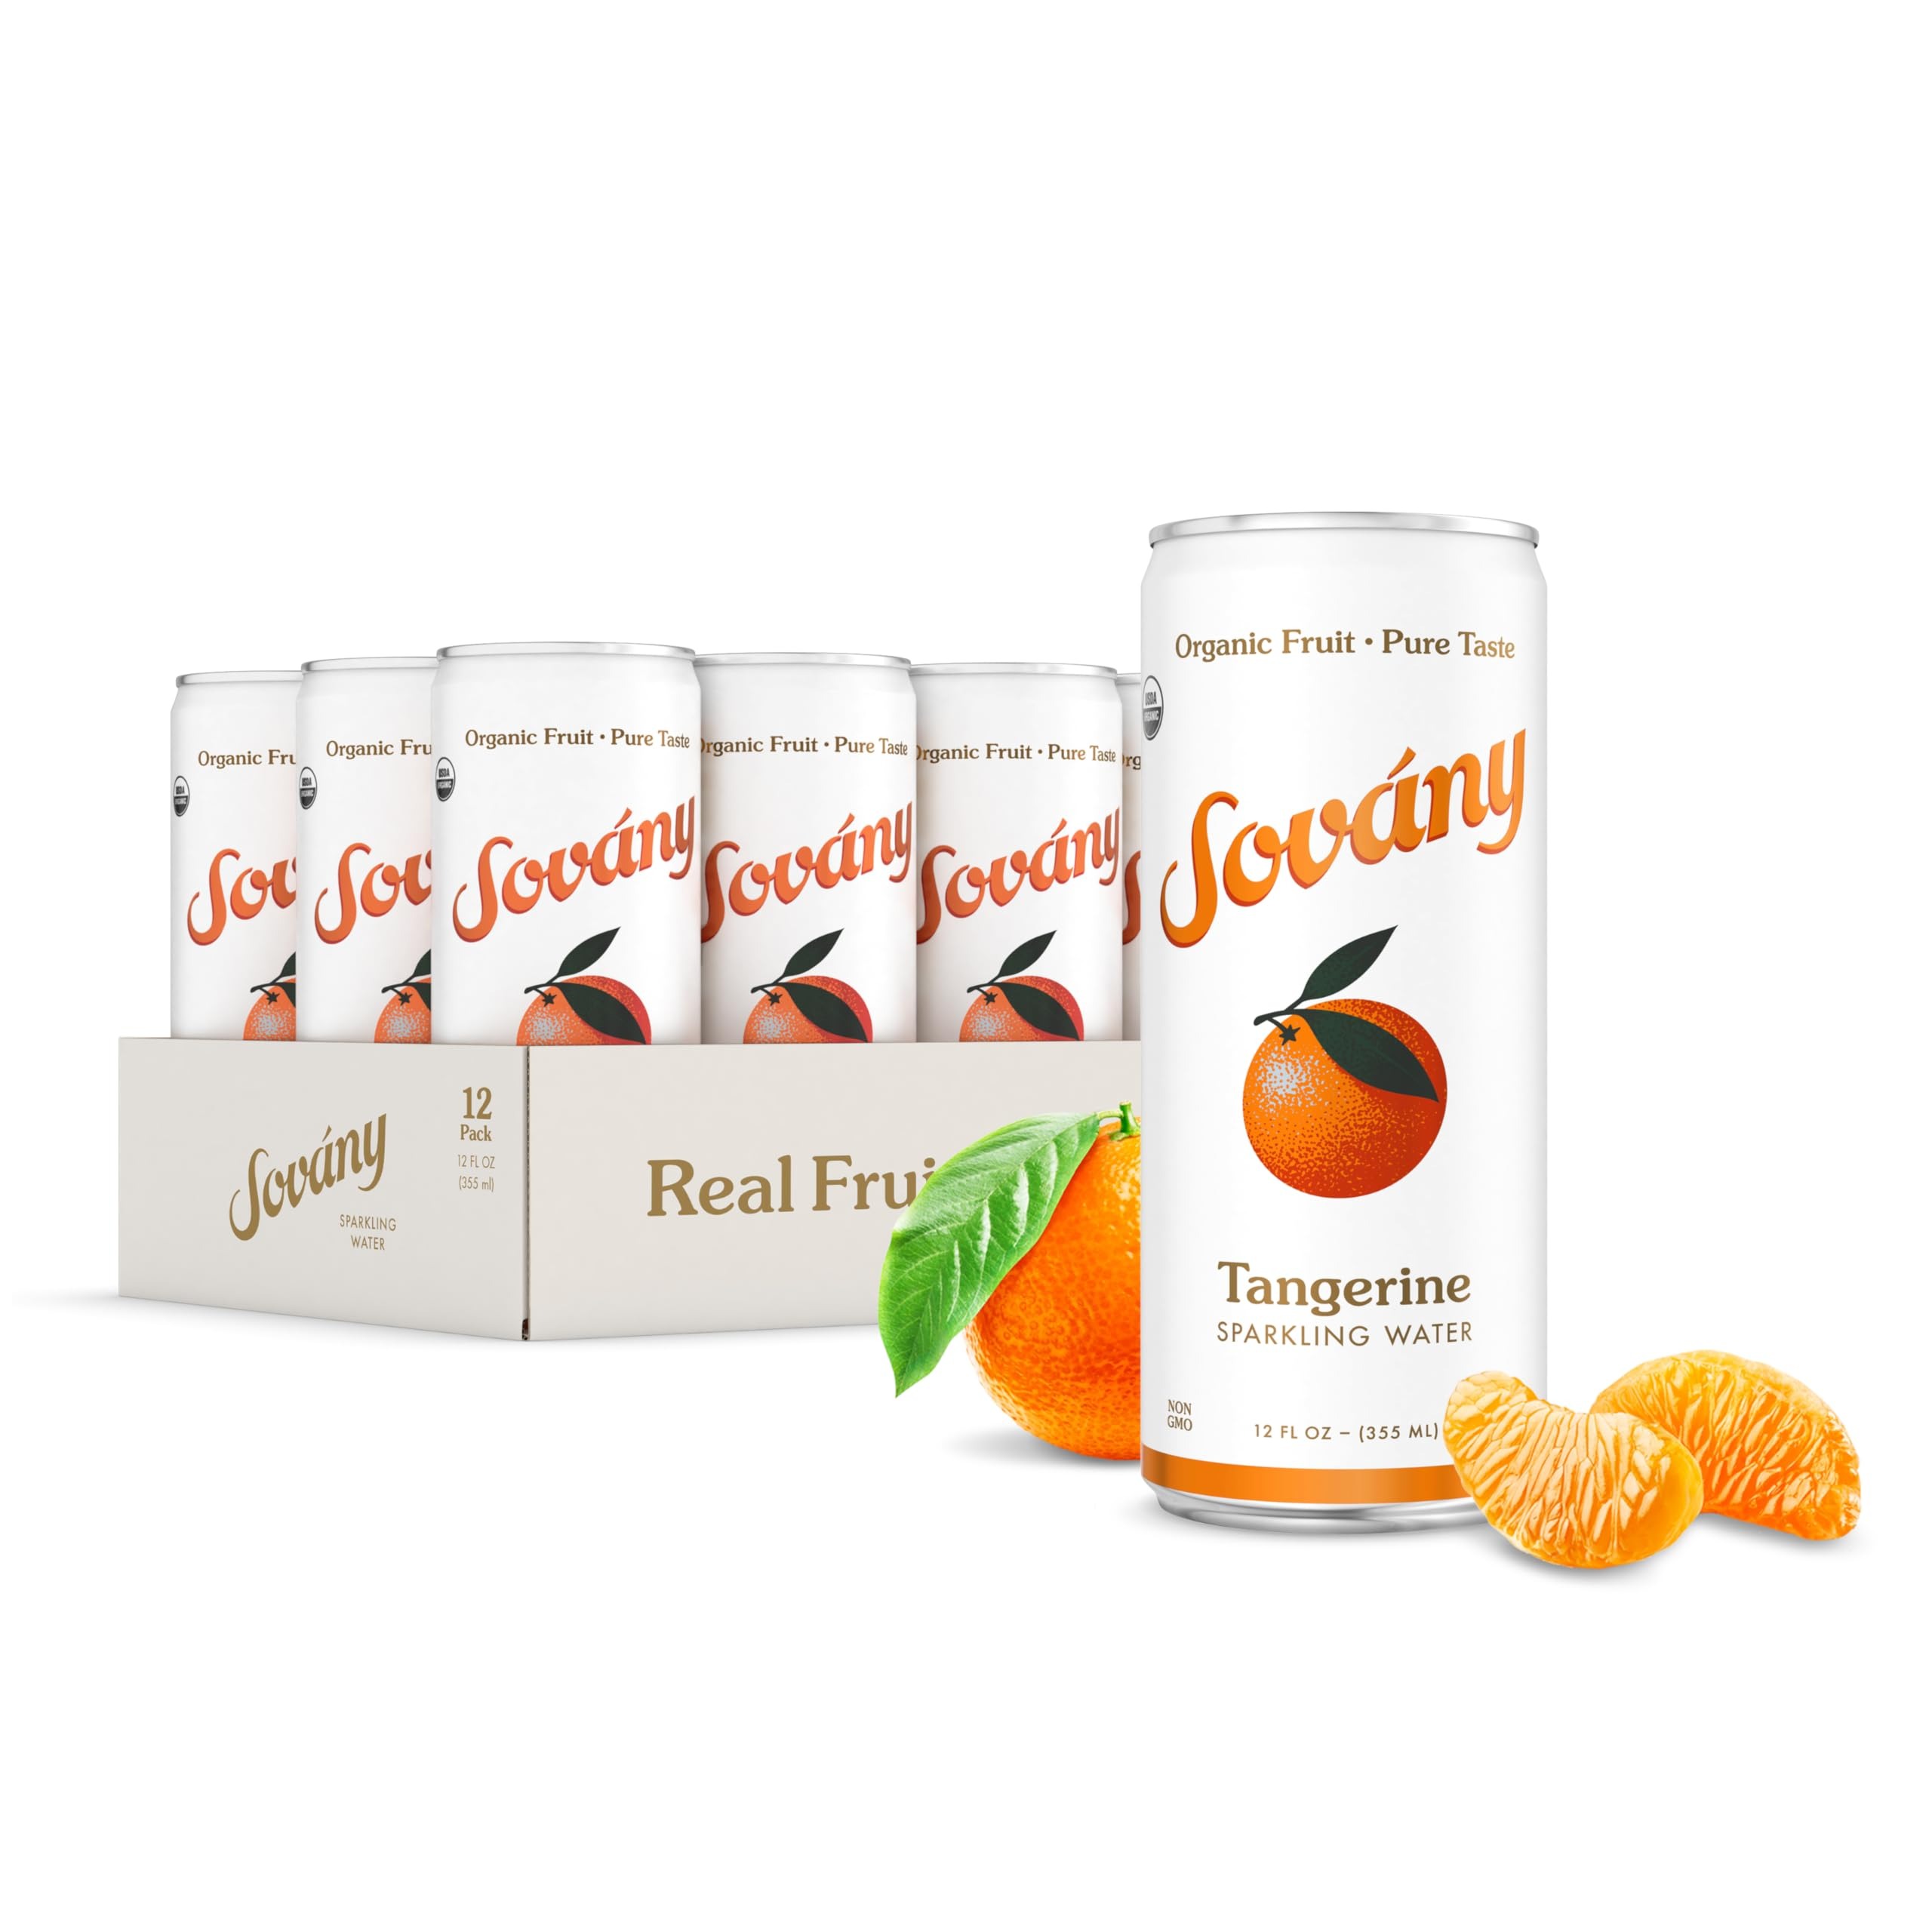
Item Name: Sovány Sparkling Water, Tangerine, Seltzer Water Drinks, USDA Organic, Made With Real Fruit, Non-GMO, Vegan, No Added Sugar, Low Calorie, 12 fl oz, 12 Pack
Bullet Point 1: SPARKLING BEVERAGES MADE WITH ORGANIC FRUIT: Create moments of guilt free happiness, this soda water is fruit forward, fresh and natural tasting. Our fruity sparkling water is the perfect alternative to soda, sparkling water with fake sugar, unhealthy juice drinks, and artificially flavored water.
Bullet Point 2: REAL FLAVOR, LOW CALORIE, NO ADDED SUGAR: We believe people want healthy options without sacrificing flavor. Our approach: Not another 0 calorie, 0 sugar, artificial tasting brand. Our bubbly water is made with flavor from real organic fruit. 12% juice, low calories and no added sugar.
Bullet Point 3: SIMPLE, HEALTHY INGREDIENTS: Our tangerine sparkling water cans are made with Carbonated Water, Organic Apple Juice Concentrate, Organic Orange Juice Concentrate, Citric Acid, Natural Flavor. Brilliantly fresh and fruity with all the makings of a classic. Includes 1 seltzer water 12 pack.
Bullet Point 4: SOVÁNY IS MORE THAN JUST ANOTHER SPARKLING WATER: Caring about people and the environment – Sovány works with Tradin Organics to source it’s Organic, Non-GMO ingredients and maintains a commitment to fair trade and sustainable production and it is packaged in environmentally friendly BPA free aluminum cans. *Packaging May Vary.
Bullet Point 5: TASTY AND HEALTHY: Sovány was founded by health-conscious entrepreneur Marcella, who was craving refreshing, tasty, and healthy drinks that would fit her busy lifestyle. Left underwhelmed by what she found in stores, she started mixing sparkling water and organic juice in the kitchen of her home. The blends became a staple in her fridge, and when friends started craving the recipe, Marcella knew she was onto something good.
Value: 144.0
Unit: Fl Oz

Price: 16.99